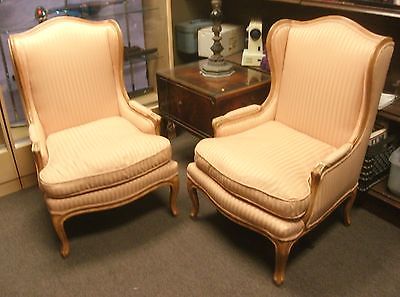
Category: chair